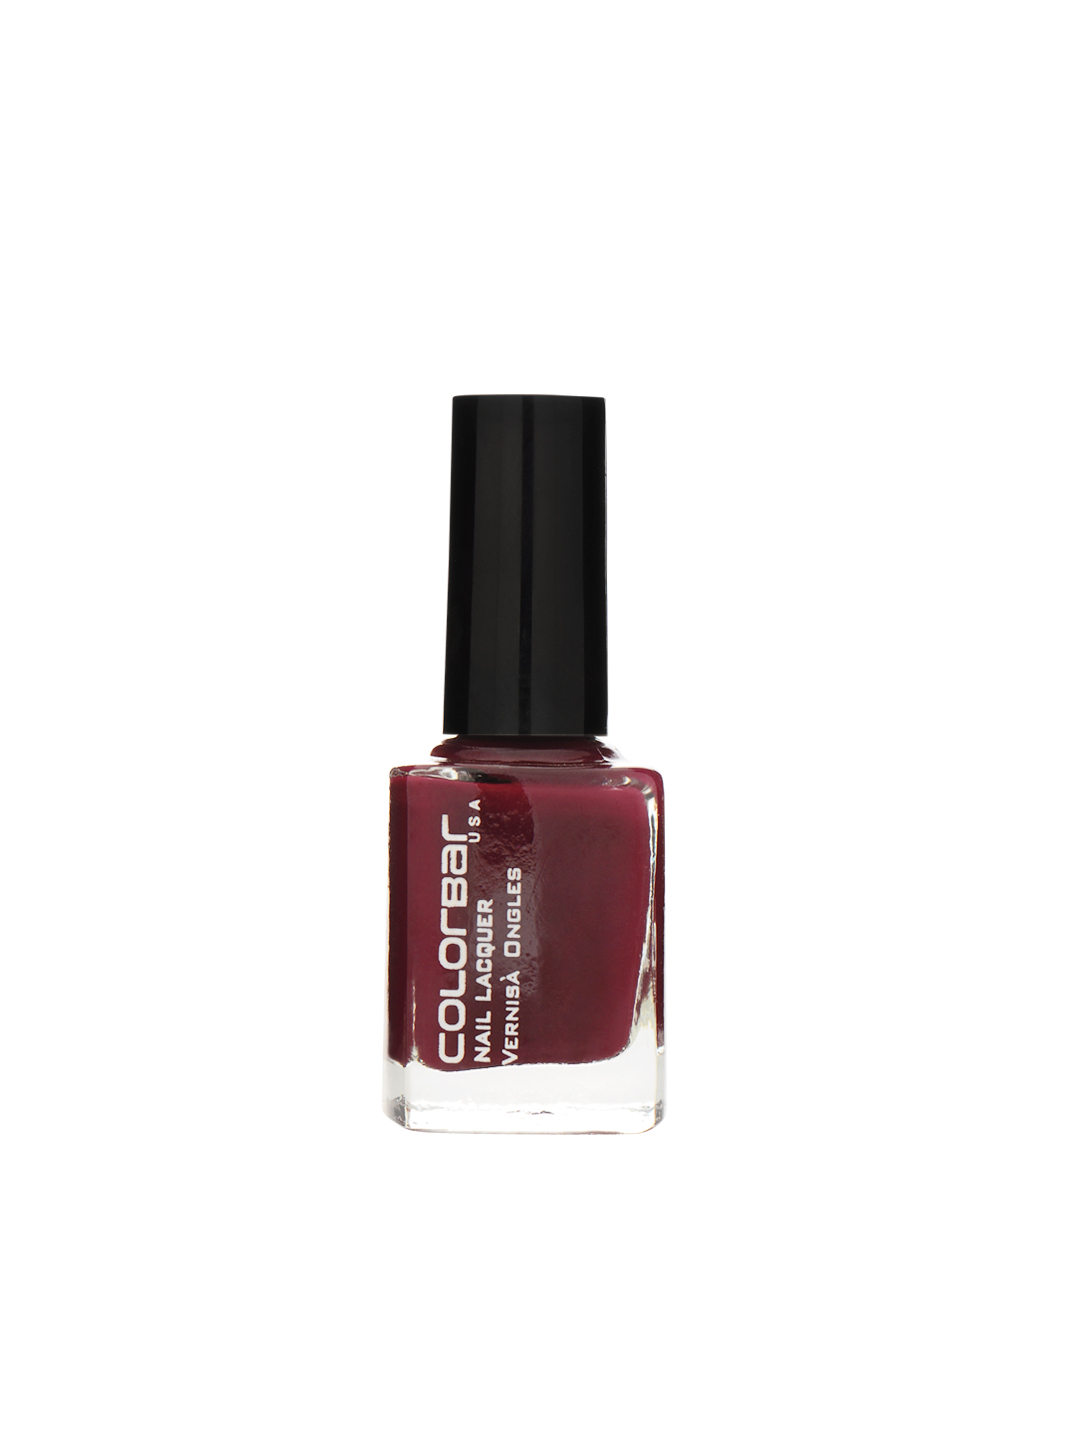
Colorbar Deep Maroon Nail Lacquer 45
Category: Personal Care / Nails / Nail Polish
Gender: Women
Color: Maroon
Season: Spring 2017
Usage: Casual